Pyotr Kobozev

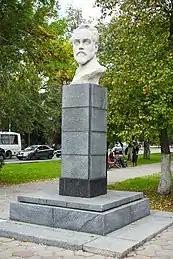
Monument to Pyotr Kobozev in Orenburg

In autumn 1923, the severely ill Pyotr Kobozev returned to Moscow and asked to be transferred to academic work. In 1923 – 1928 he was the rector of Moscow ; since 1928 to 1929 – the rector of Leningrad Polytechnical Institute. Later he returned to Moscow Land Survey Institute where he organized the department of aerial survey.